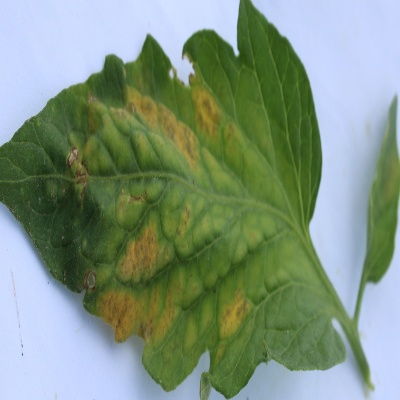
Crop: Tomato
Condition: septoria leaf spot